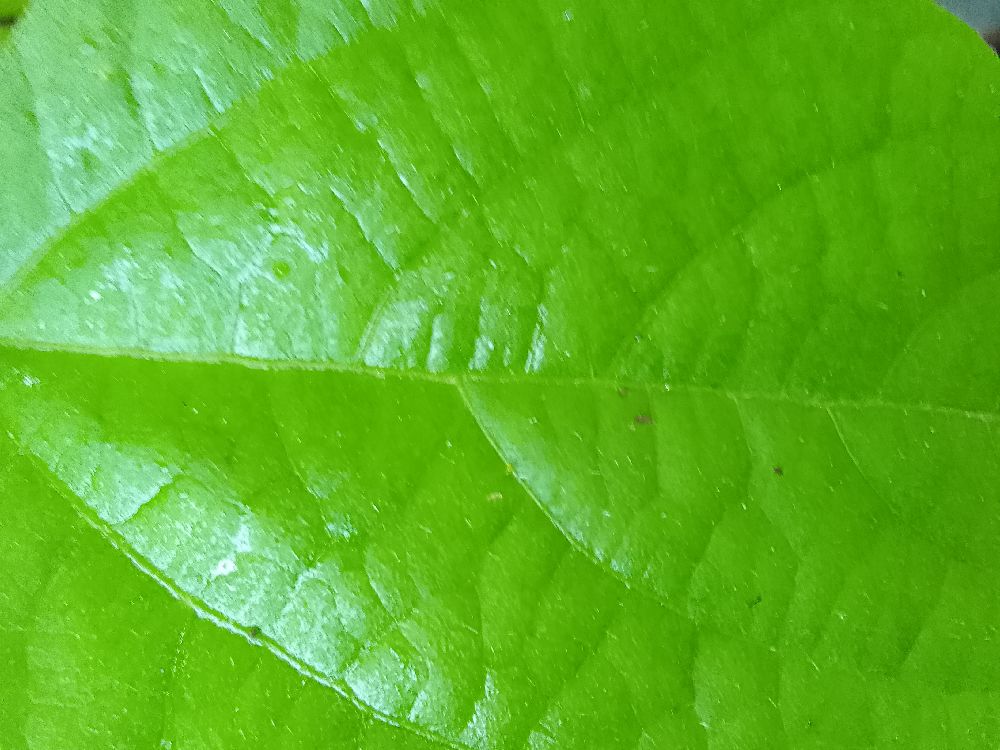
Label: healthy